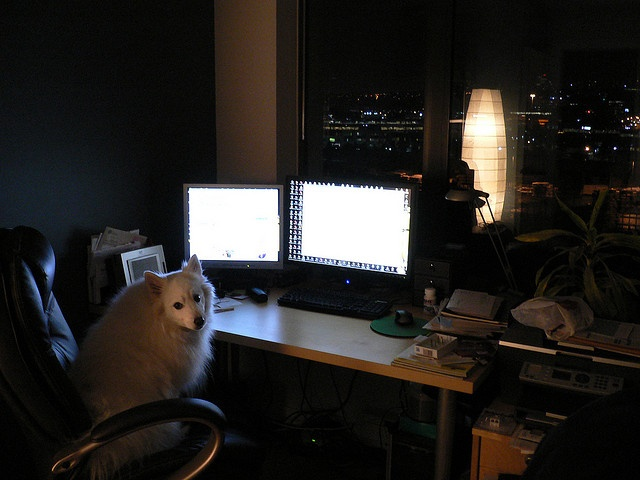
a dog sitting at a computer desk with computers
A dog sitting on a chair in front of two computer monitors
White fluffy dog sitting in computer chair in front of computer
A dog sitting in front of a desktop computer with two monitors.
A white dog of some sort sitting on a chair.